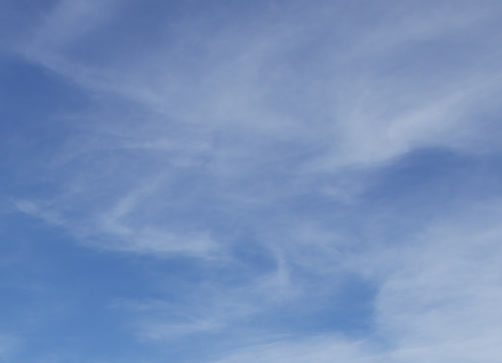
Cloud type: Cirrus